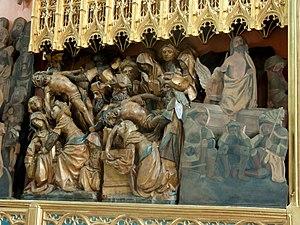
Retable de la Passion, volé en 1934.
L'église Notre-Dame est une église catholique paroissiale située à Vetheuil, dans le Val-d'Oise. Par son ampleur, son plan à double collatéraux et son mobilier particulièrement riche et varié, elle se démarque des églises villageoises du Vexin français, car Vétheuil est au Moyen Âge un bourg d'une certaine importance. Par son architecture, et notamment son abside de style gothique primitif et ses deux portails de la Renaissance, l'église Notre-Dame occupe une place particulière parmi l'architecture religieuse de la religion. Sa valeur patrimoniale est reconnue assez tôt, et elle est classée monument historique par liste de 1840. Les origines de la paroisse et de l'église ne sont pas connues, mais on connaît une première mention de la fin du XIᵉ siècle, et des vestiges d'un clocher roman de la première moitié du XIIᵉ siècle subsistent encore à l'intérieur du clocher actuel. Vers la fin du XIIᵉ siècle, la construction d'un nouveau chœur est lancée, et celui-ci est terminé au tout début du XIIIᵉ siècle. Le clocher est rebâti dans le style gothique au cours de ce même siècle. Il est impossible de se prononcer sur la nef de cette époque.